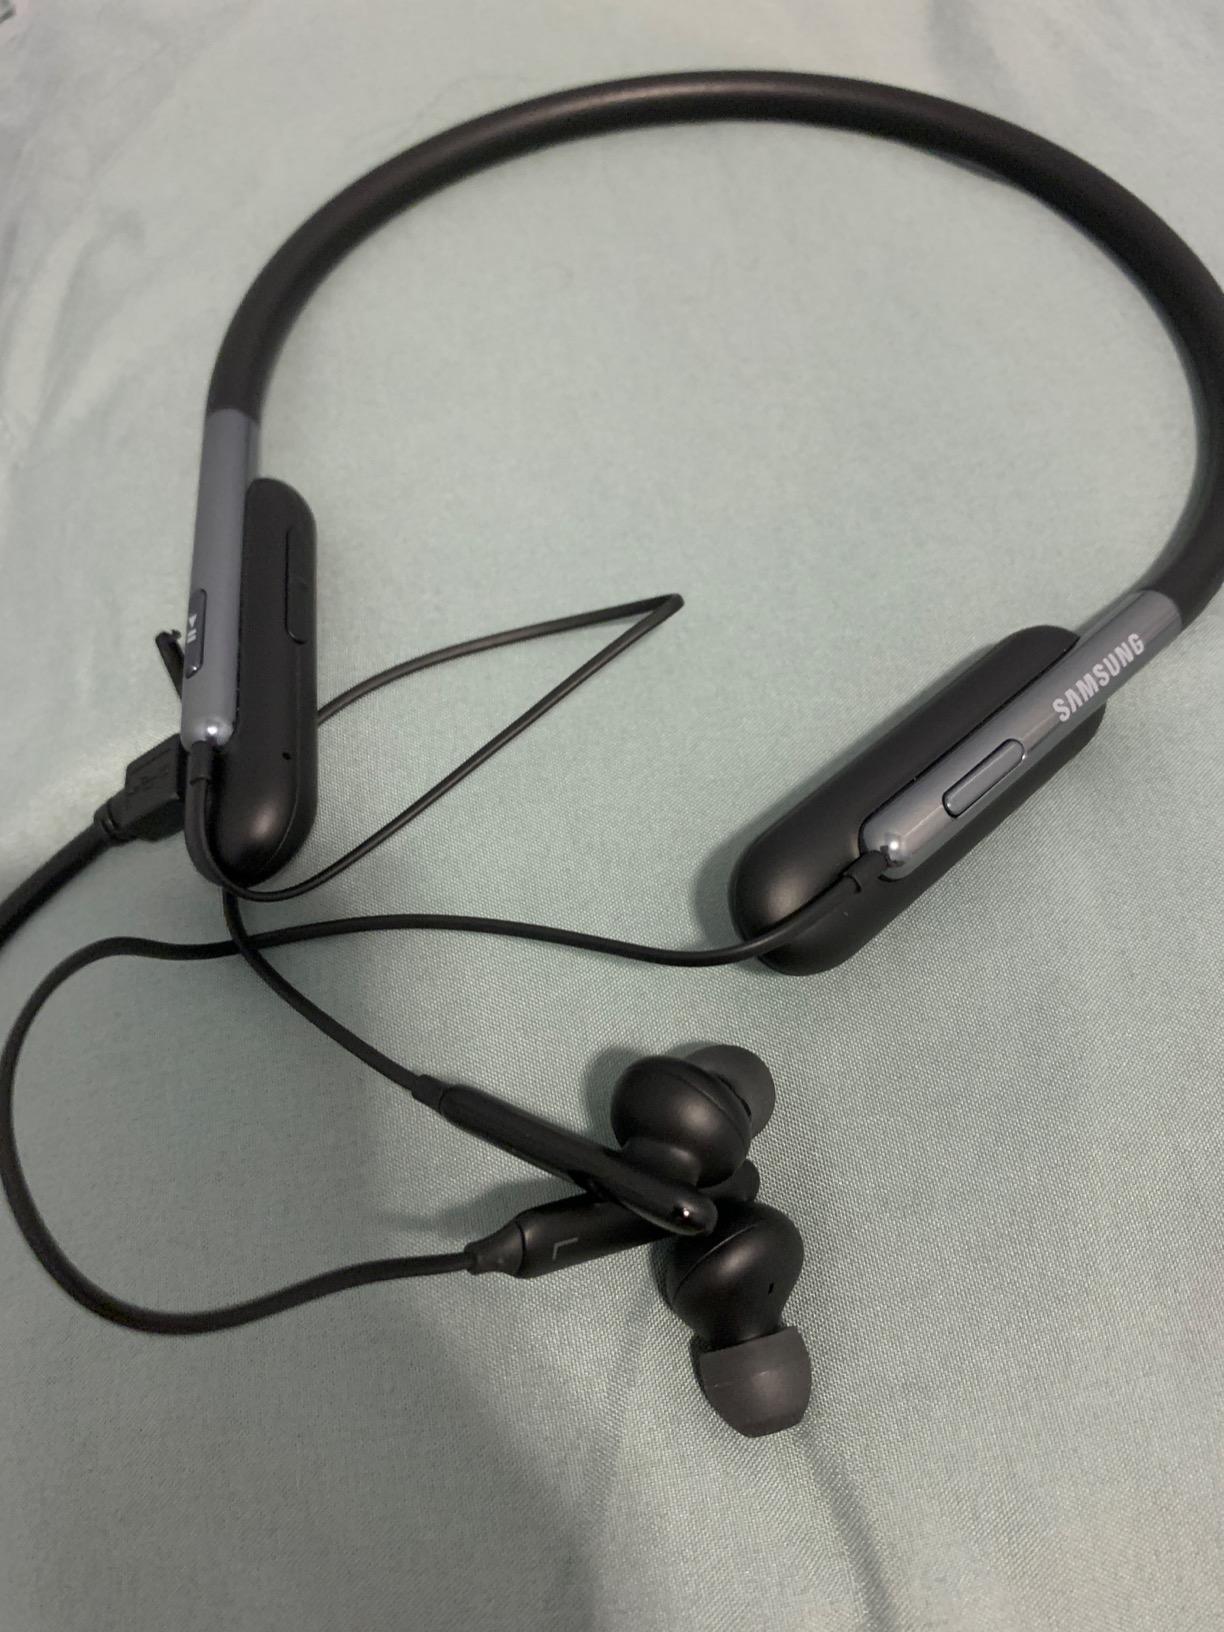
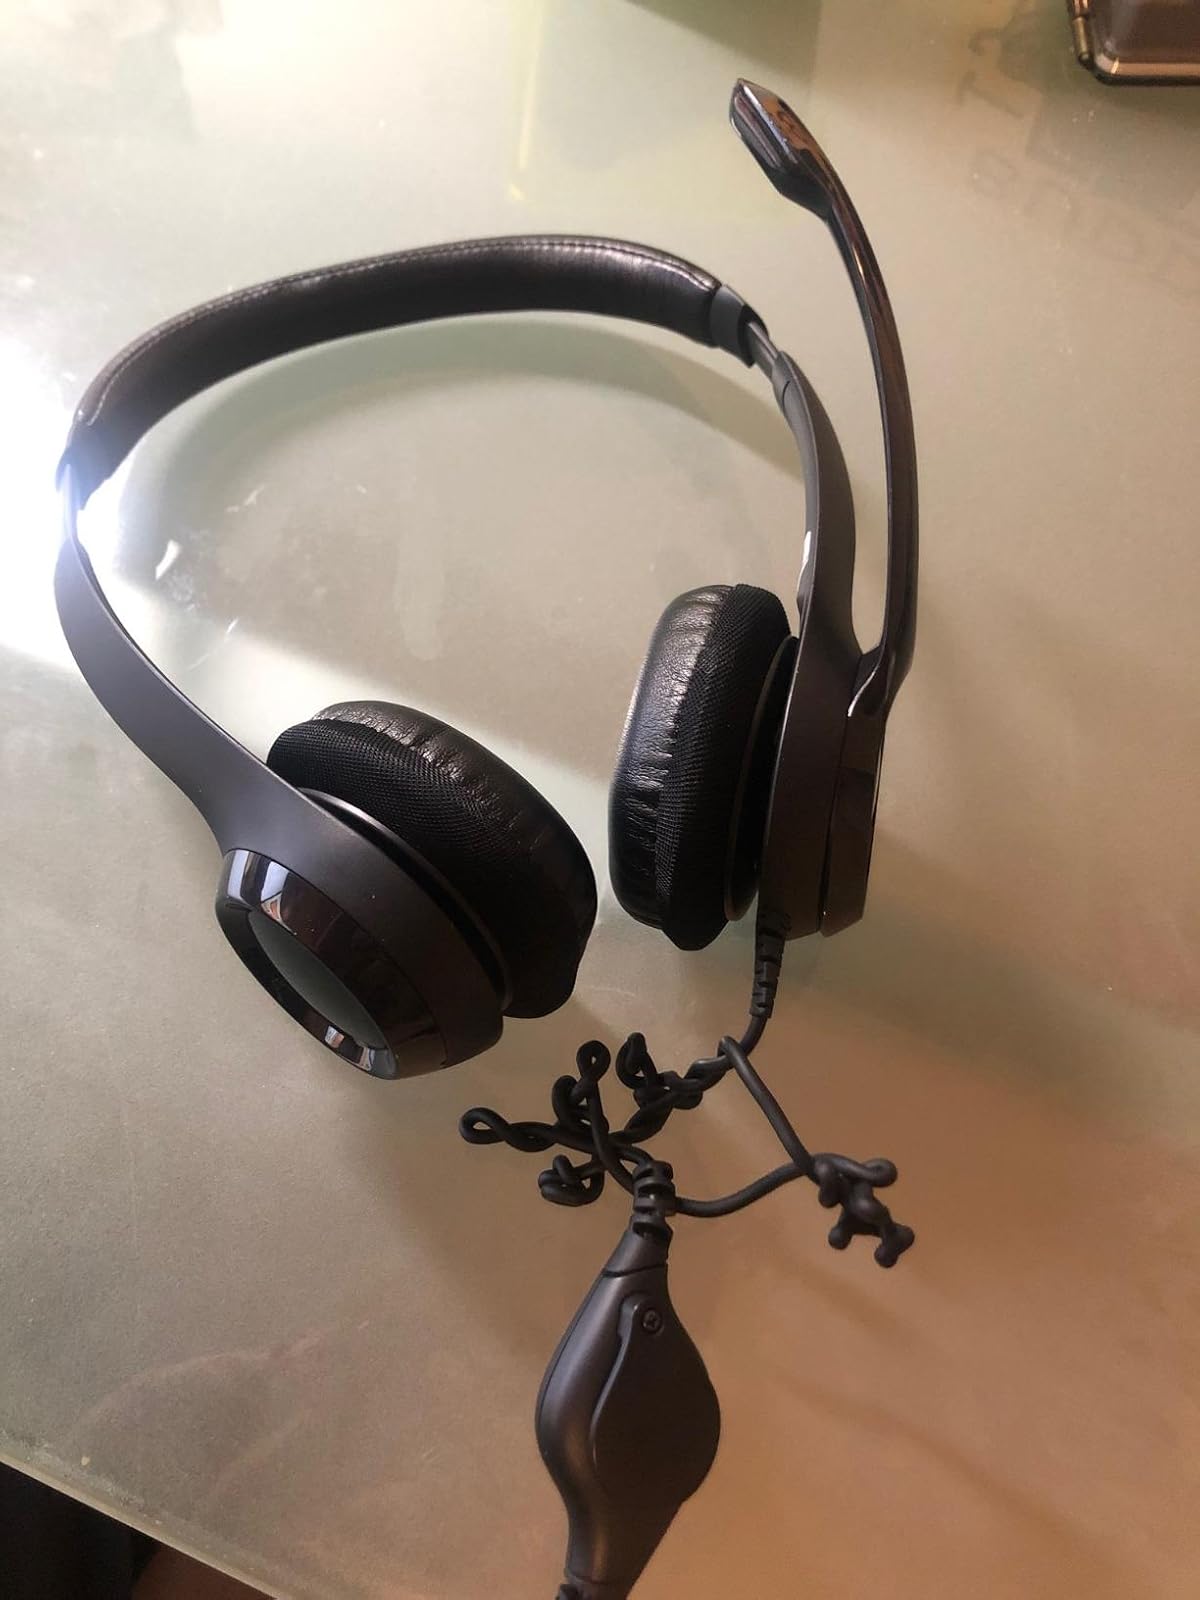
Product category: headphones
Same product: no